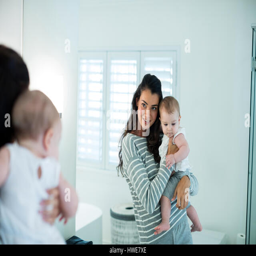
mother holding her baby girl and looking at the mirror in home